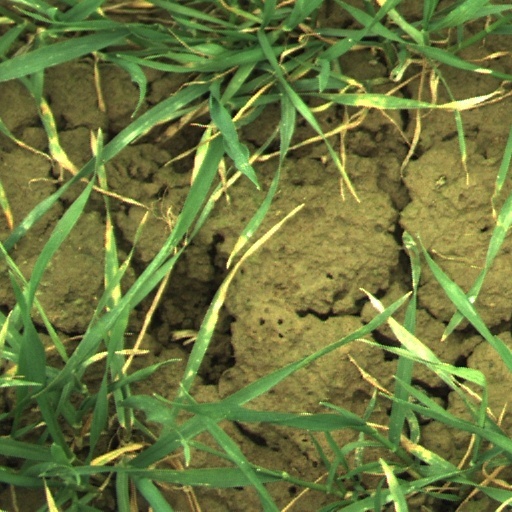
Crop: wheat